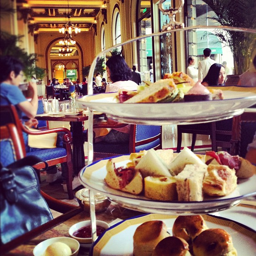
Three tiers of plates with different sandwiches on it, on a table in a restaurant.
A tray in a restaurant has three shelves of deserts on it.
A tiered plate full of pastries at a full restaurant.
A stack of food on plates on a table.
People dine at a restaurant with a tower of finer sandwiches and biscuits in the foreground of the photo.